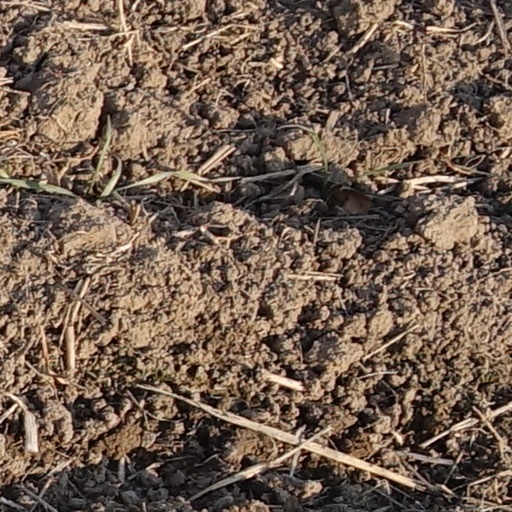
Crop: wheat